Ottoman Bank Archives and Research Centre

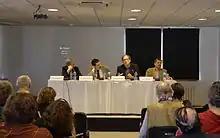
"Old Istanbulites, New Istanbulites" Symposium, 2009

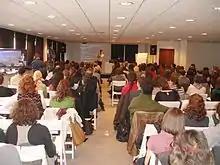
Oral History Workshop, 2009

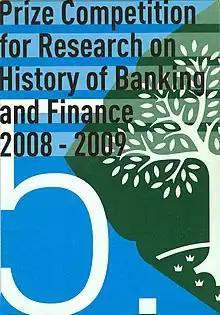
Prize Competition for Research on the History of Banking and Finance

OBARC's lectures, seminars, symposia, workshops and prize competitions, whose related publications and texts will be made available via SALT Research, are summarized below: